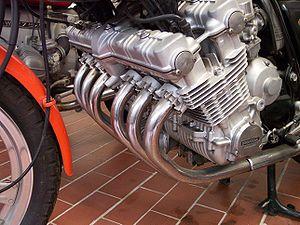
Un moteur avec cylindres en ligne est une architecture de moteur à combustion interne avec cylindres placés les uns à côté des autres. C'est l'architecture de moteur automobile la plus utilisée en Europe.